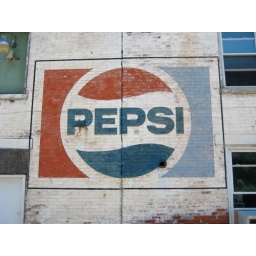
Side of the Cook's Main Street Market building in Williamsburg, Indiana. This Pepsi ghost sign isn't really a ghost sign.